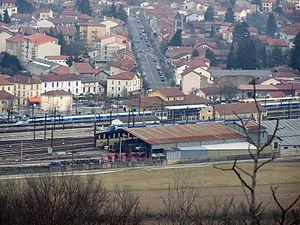
Vue sur la gare d'Ambérieu depuis la tour de St-Denis-en-Bugey dans l'Ain.
La gare d'Ambérieu-en-Bugey est une gare ferroviaire française de la ligne de Lyon-Perrache à Genève, située sur le territoire de la commune d'Ambérieu-en-Bugey, dans le département de l'Ain en région Auvergne-Rhône-Alpes.
La liste des gares de l'Ain, est une liste des gares ferroviaires, haltes ou arrêts, situées dans le département de l'Ain, en région Auvergne-Rhône-Alpes.